French frigate Artémise (1794)

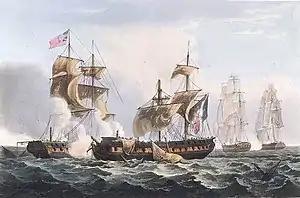
"Capture of La Minerve off Toulon, 24 June 1795" by Thomas Whitcombe. In the foreground the damaged and dismasted duels with , while in the background far left "Artémise" flees, pursued by

She was under construction in Toulon when the Coalition seized the city in August 1793. They evacuated the city in December 1793, leaving her behind. The French named her "Aurore" on 24 July 1794, but then renamed her "Artémise" when they launched her on 25 September.